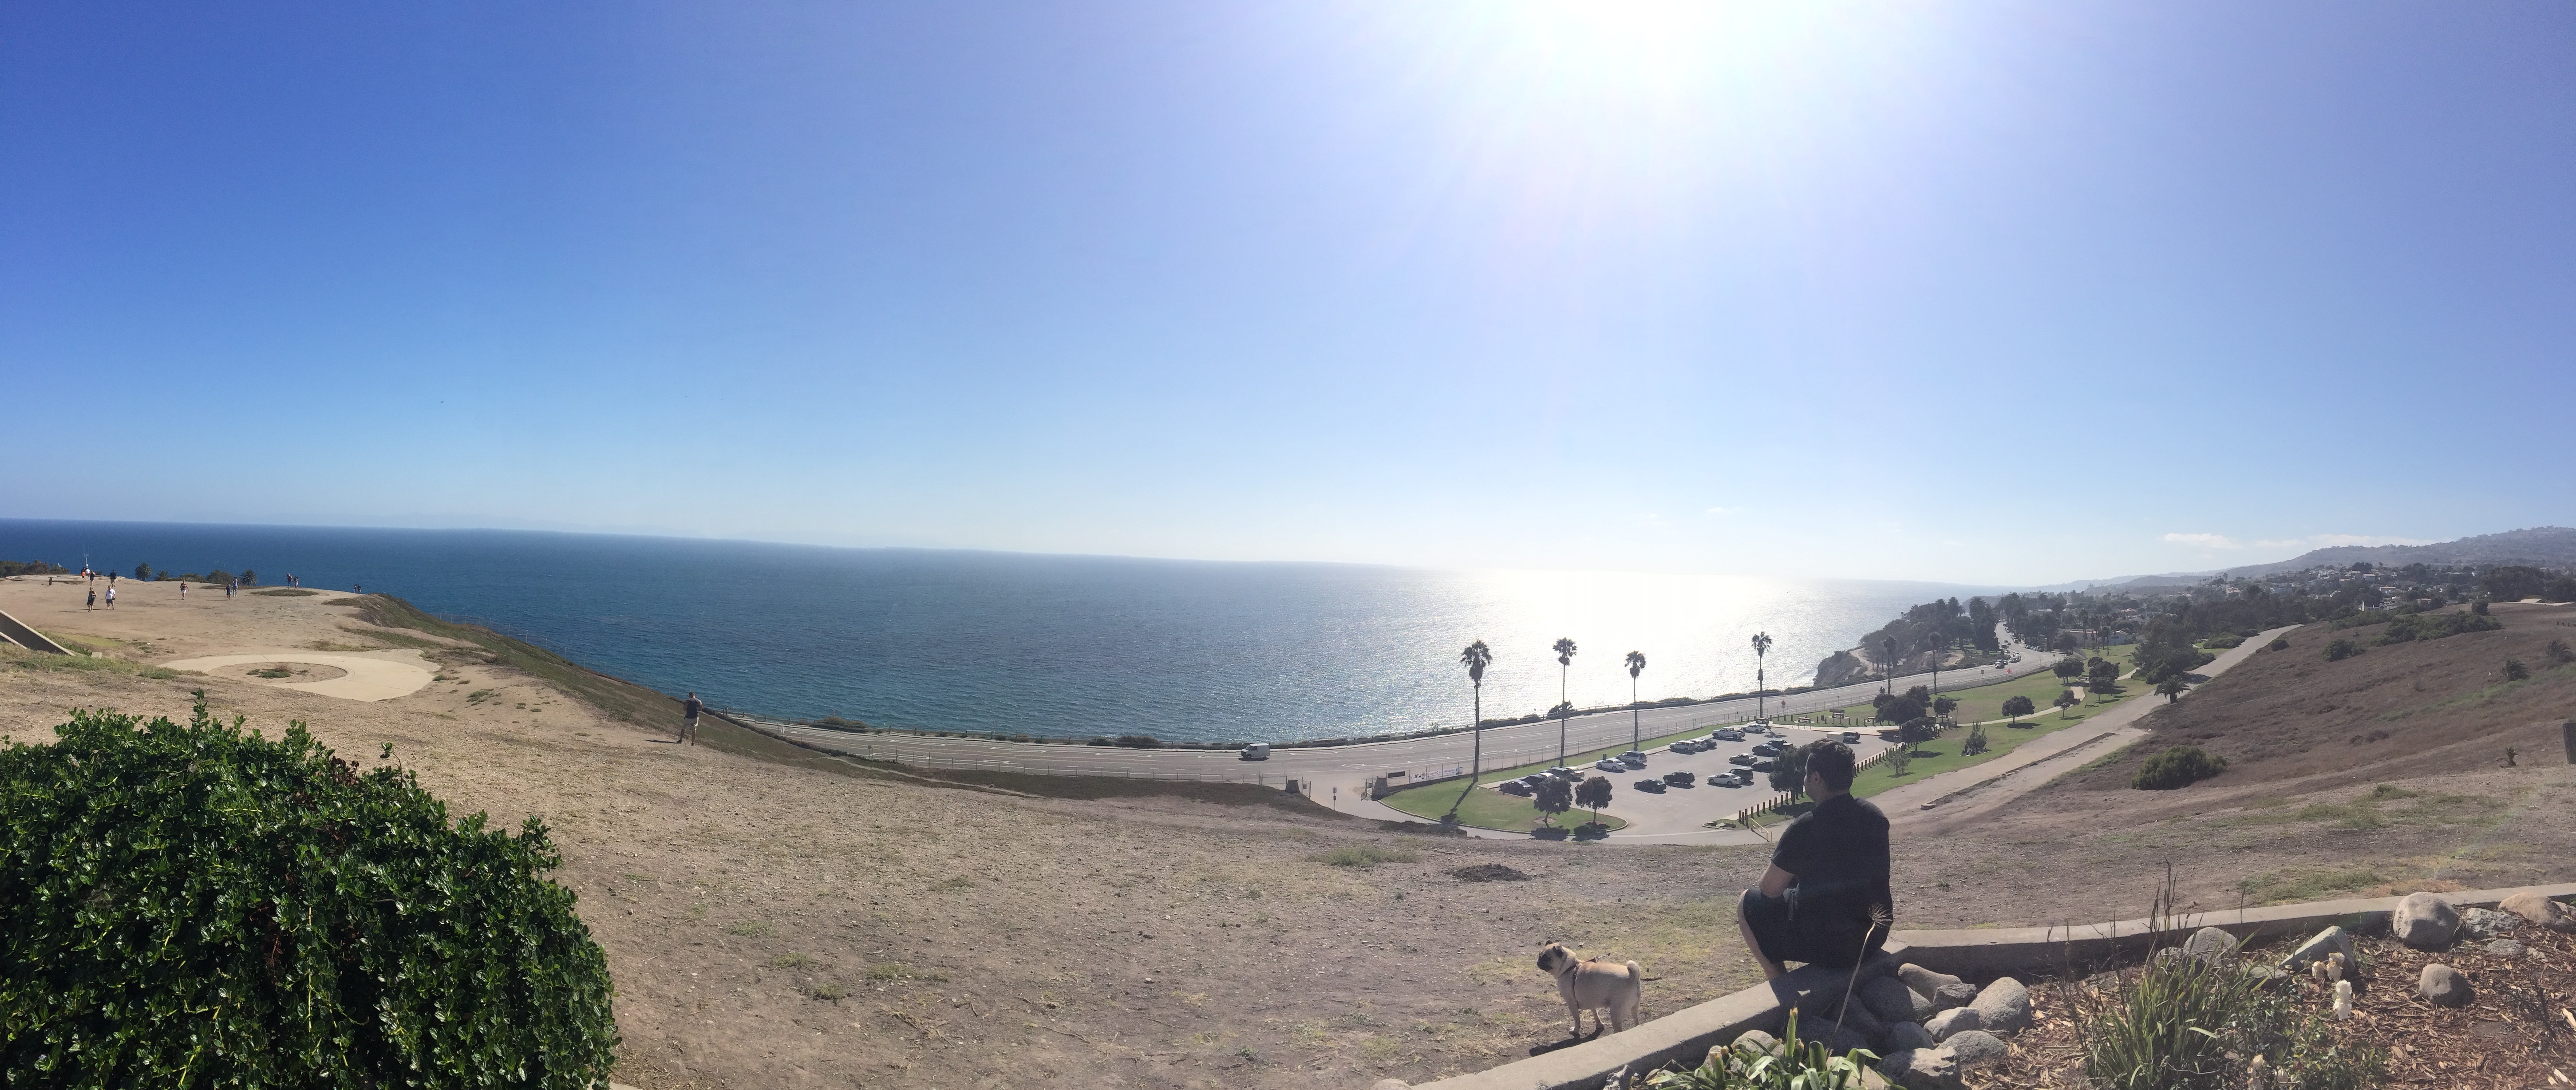
mountain, hill, valley, mountain range, panorama, reservoir, terrain, ridge, plateau, mountain pass, mountainous landforms